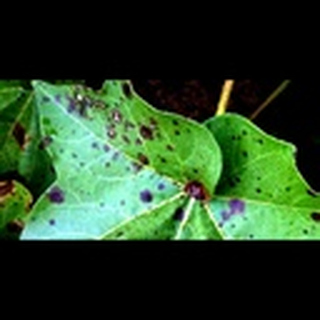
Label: cotton_target_spot